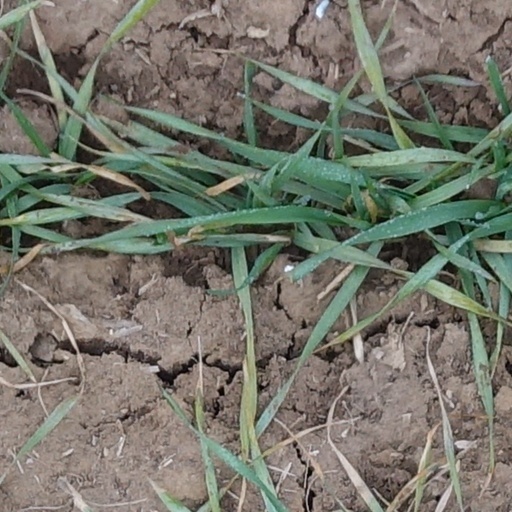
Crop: wheat